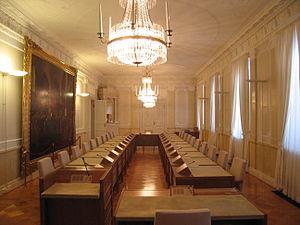
Le Palais du gouvernement situé place du Sénat à Helsinki, est le bâtiment hébergeant le gouvernement finlandais.